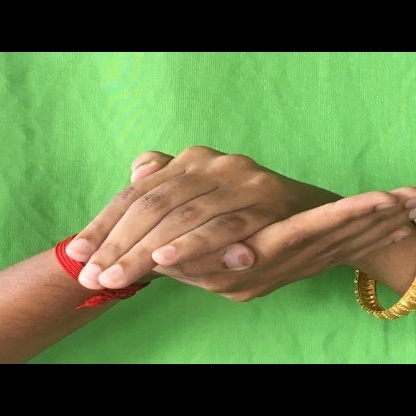
Mudra: Samputa